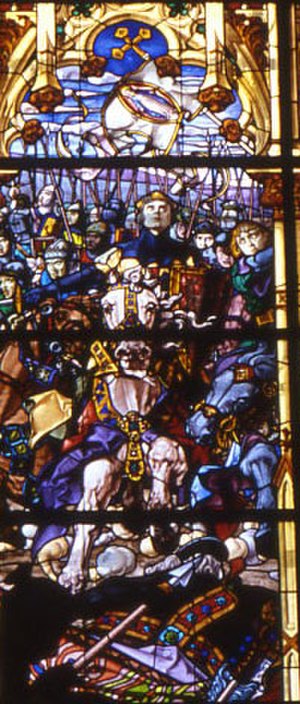
Navarras monarker / Huset Jiménez, 905–1234
Sancho 7. den Stærke
Dette er en oversigt over kongerne og dronningerne af Pamplona, senere Navarra. Pamplona var det primære navn for kongeriget indtil dens forening med Kongeriget Aragonien. Imidlertid begyndte man at anvende den territoriale betegnelse Navarra som et alternativ navn i det sene tiende århundrede, og navnet Pamplona blev beholdt godt ind i det tolvte århundrede.